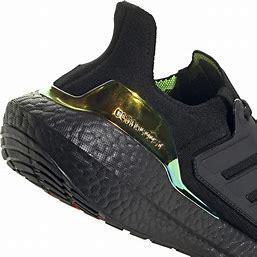
Brand: Adidas
Model: Ultraboost 22 Lauf